Cricket

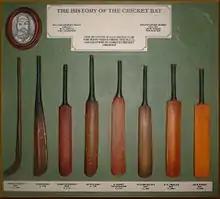
Evolution of the cricket bat. The original "hockey stick" (left) evolved into the straight bat from , when pitched delivery bowling began.

Although the main object of the game has always been to score the most runs, the early form of cricket differed from the modern game in certain key technical aspects; the North American variant of cricket known as wicket retained many of these aspects. The ball was bowled underarm by the bowler and along the ground towards a batter armed with a bat that in shape resembled a hockey stick; the batter defended a low, two-stump wicket; and runs were called notches because the scorers recorded them by notching tally sticks.